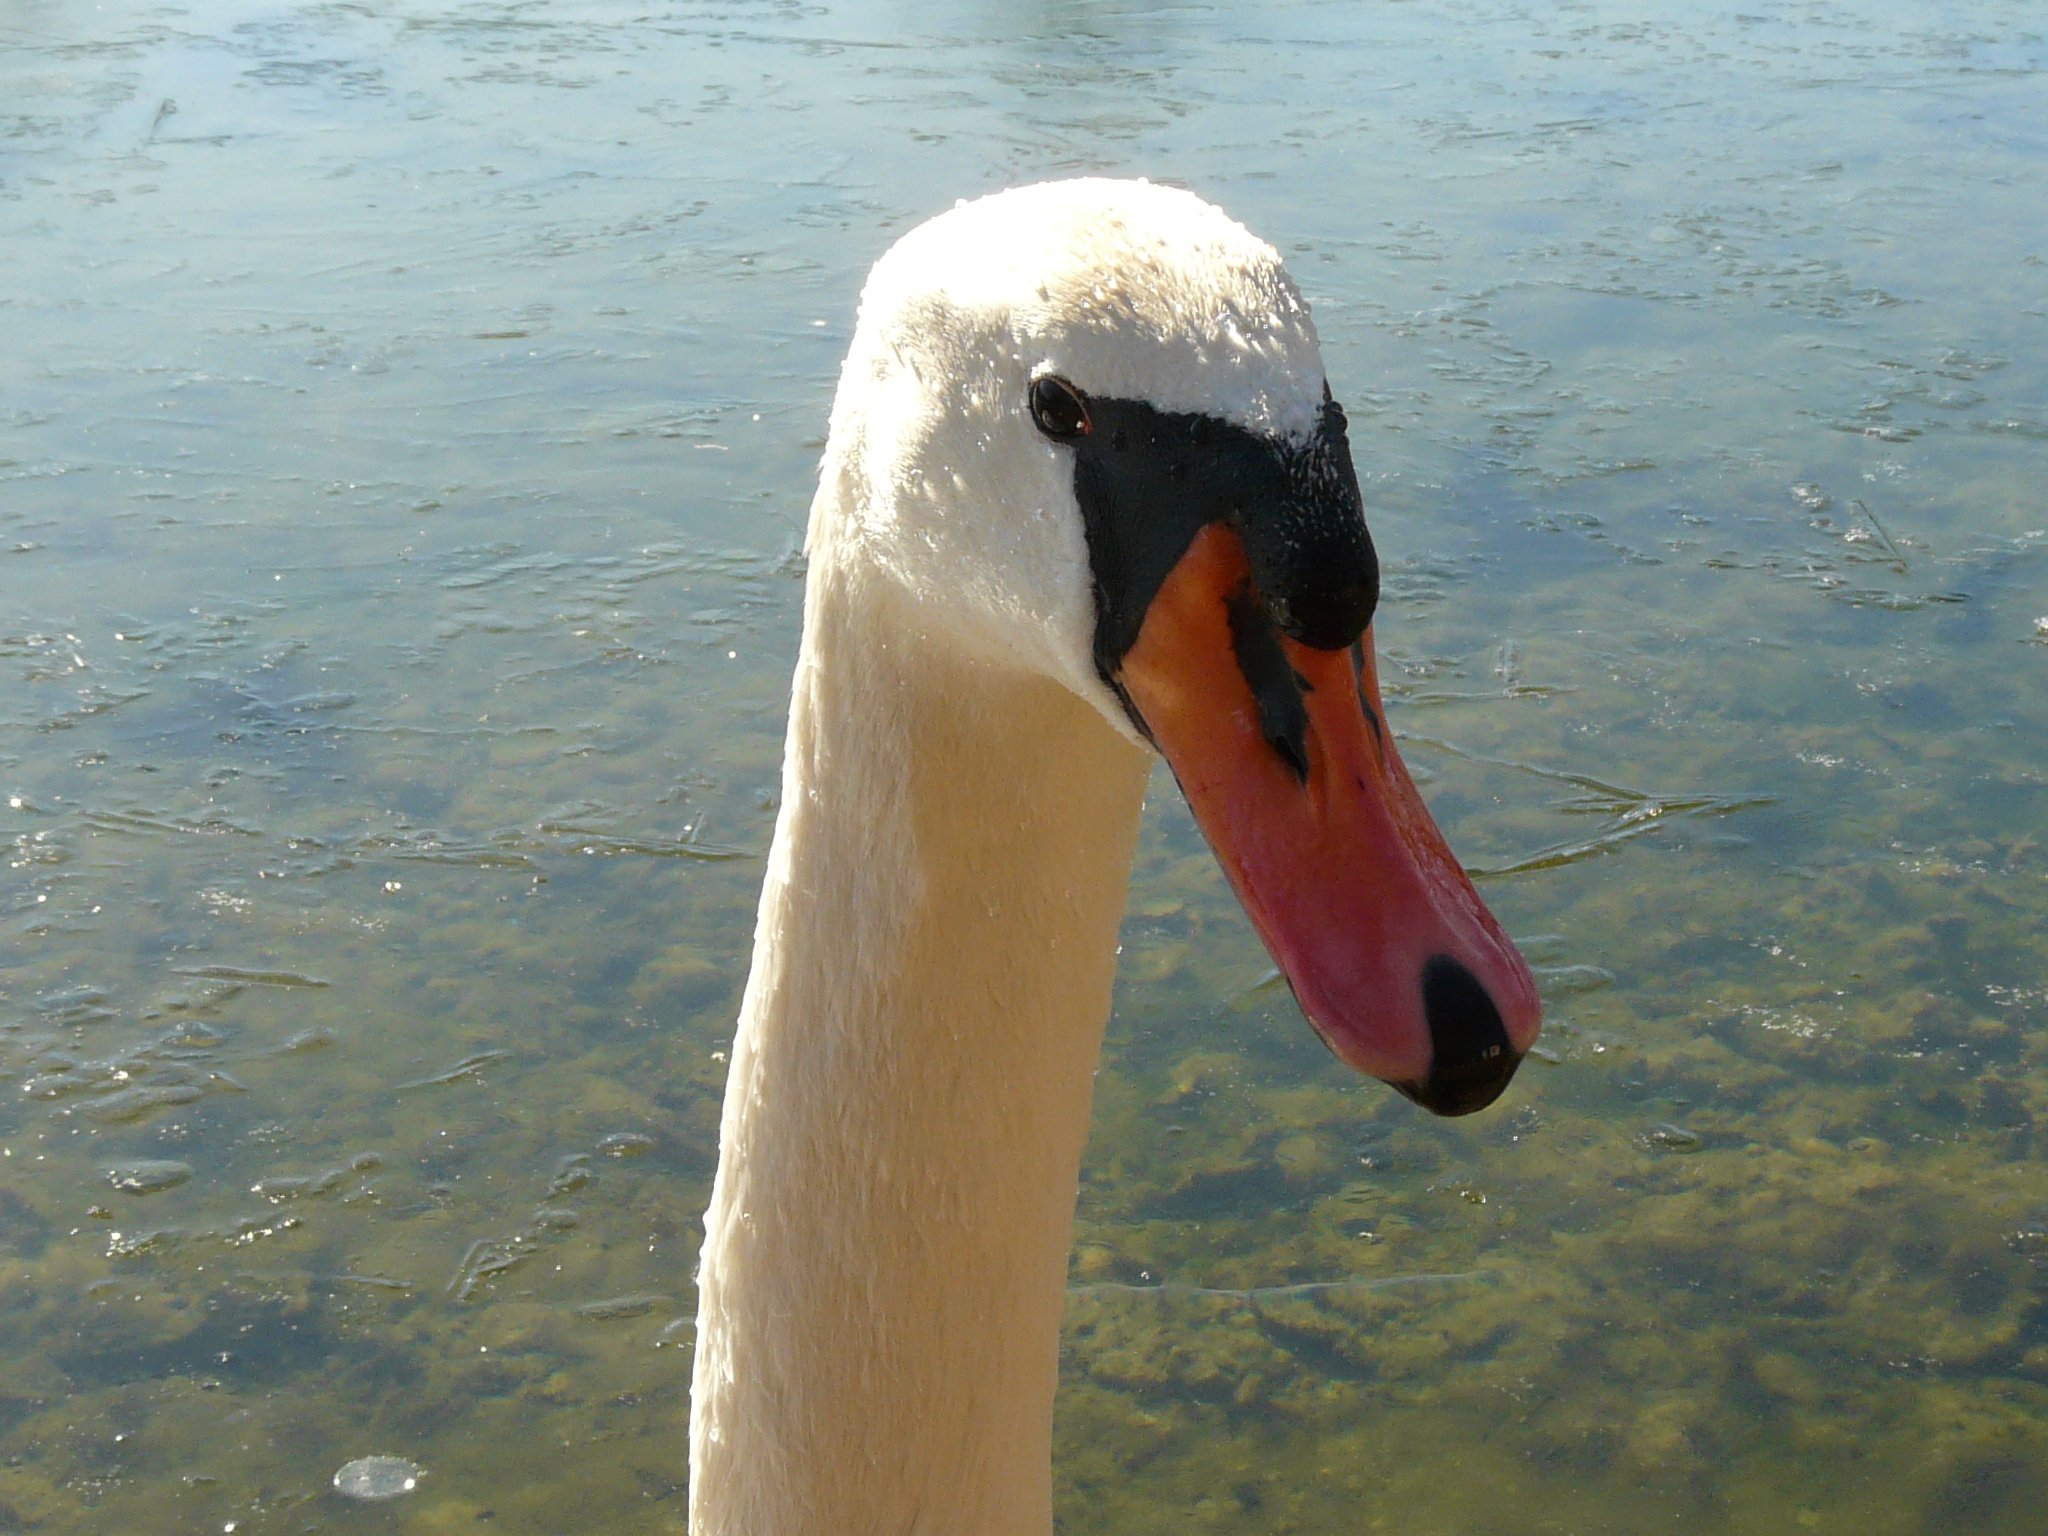
water, bird, animal, wildlife, reflection, beak, fauna, swan, vertebrate, bill, waterfowl, water bird, gooseneck, ducks geese and swans